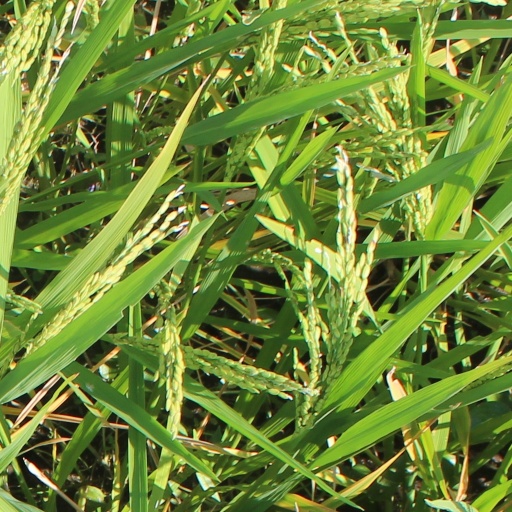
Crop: rice